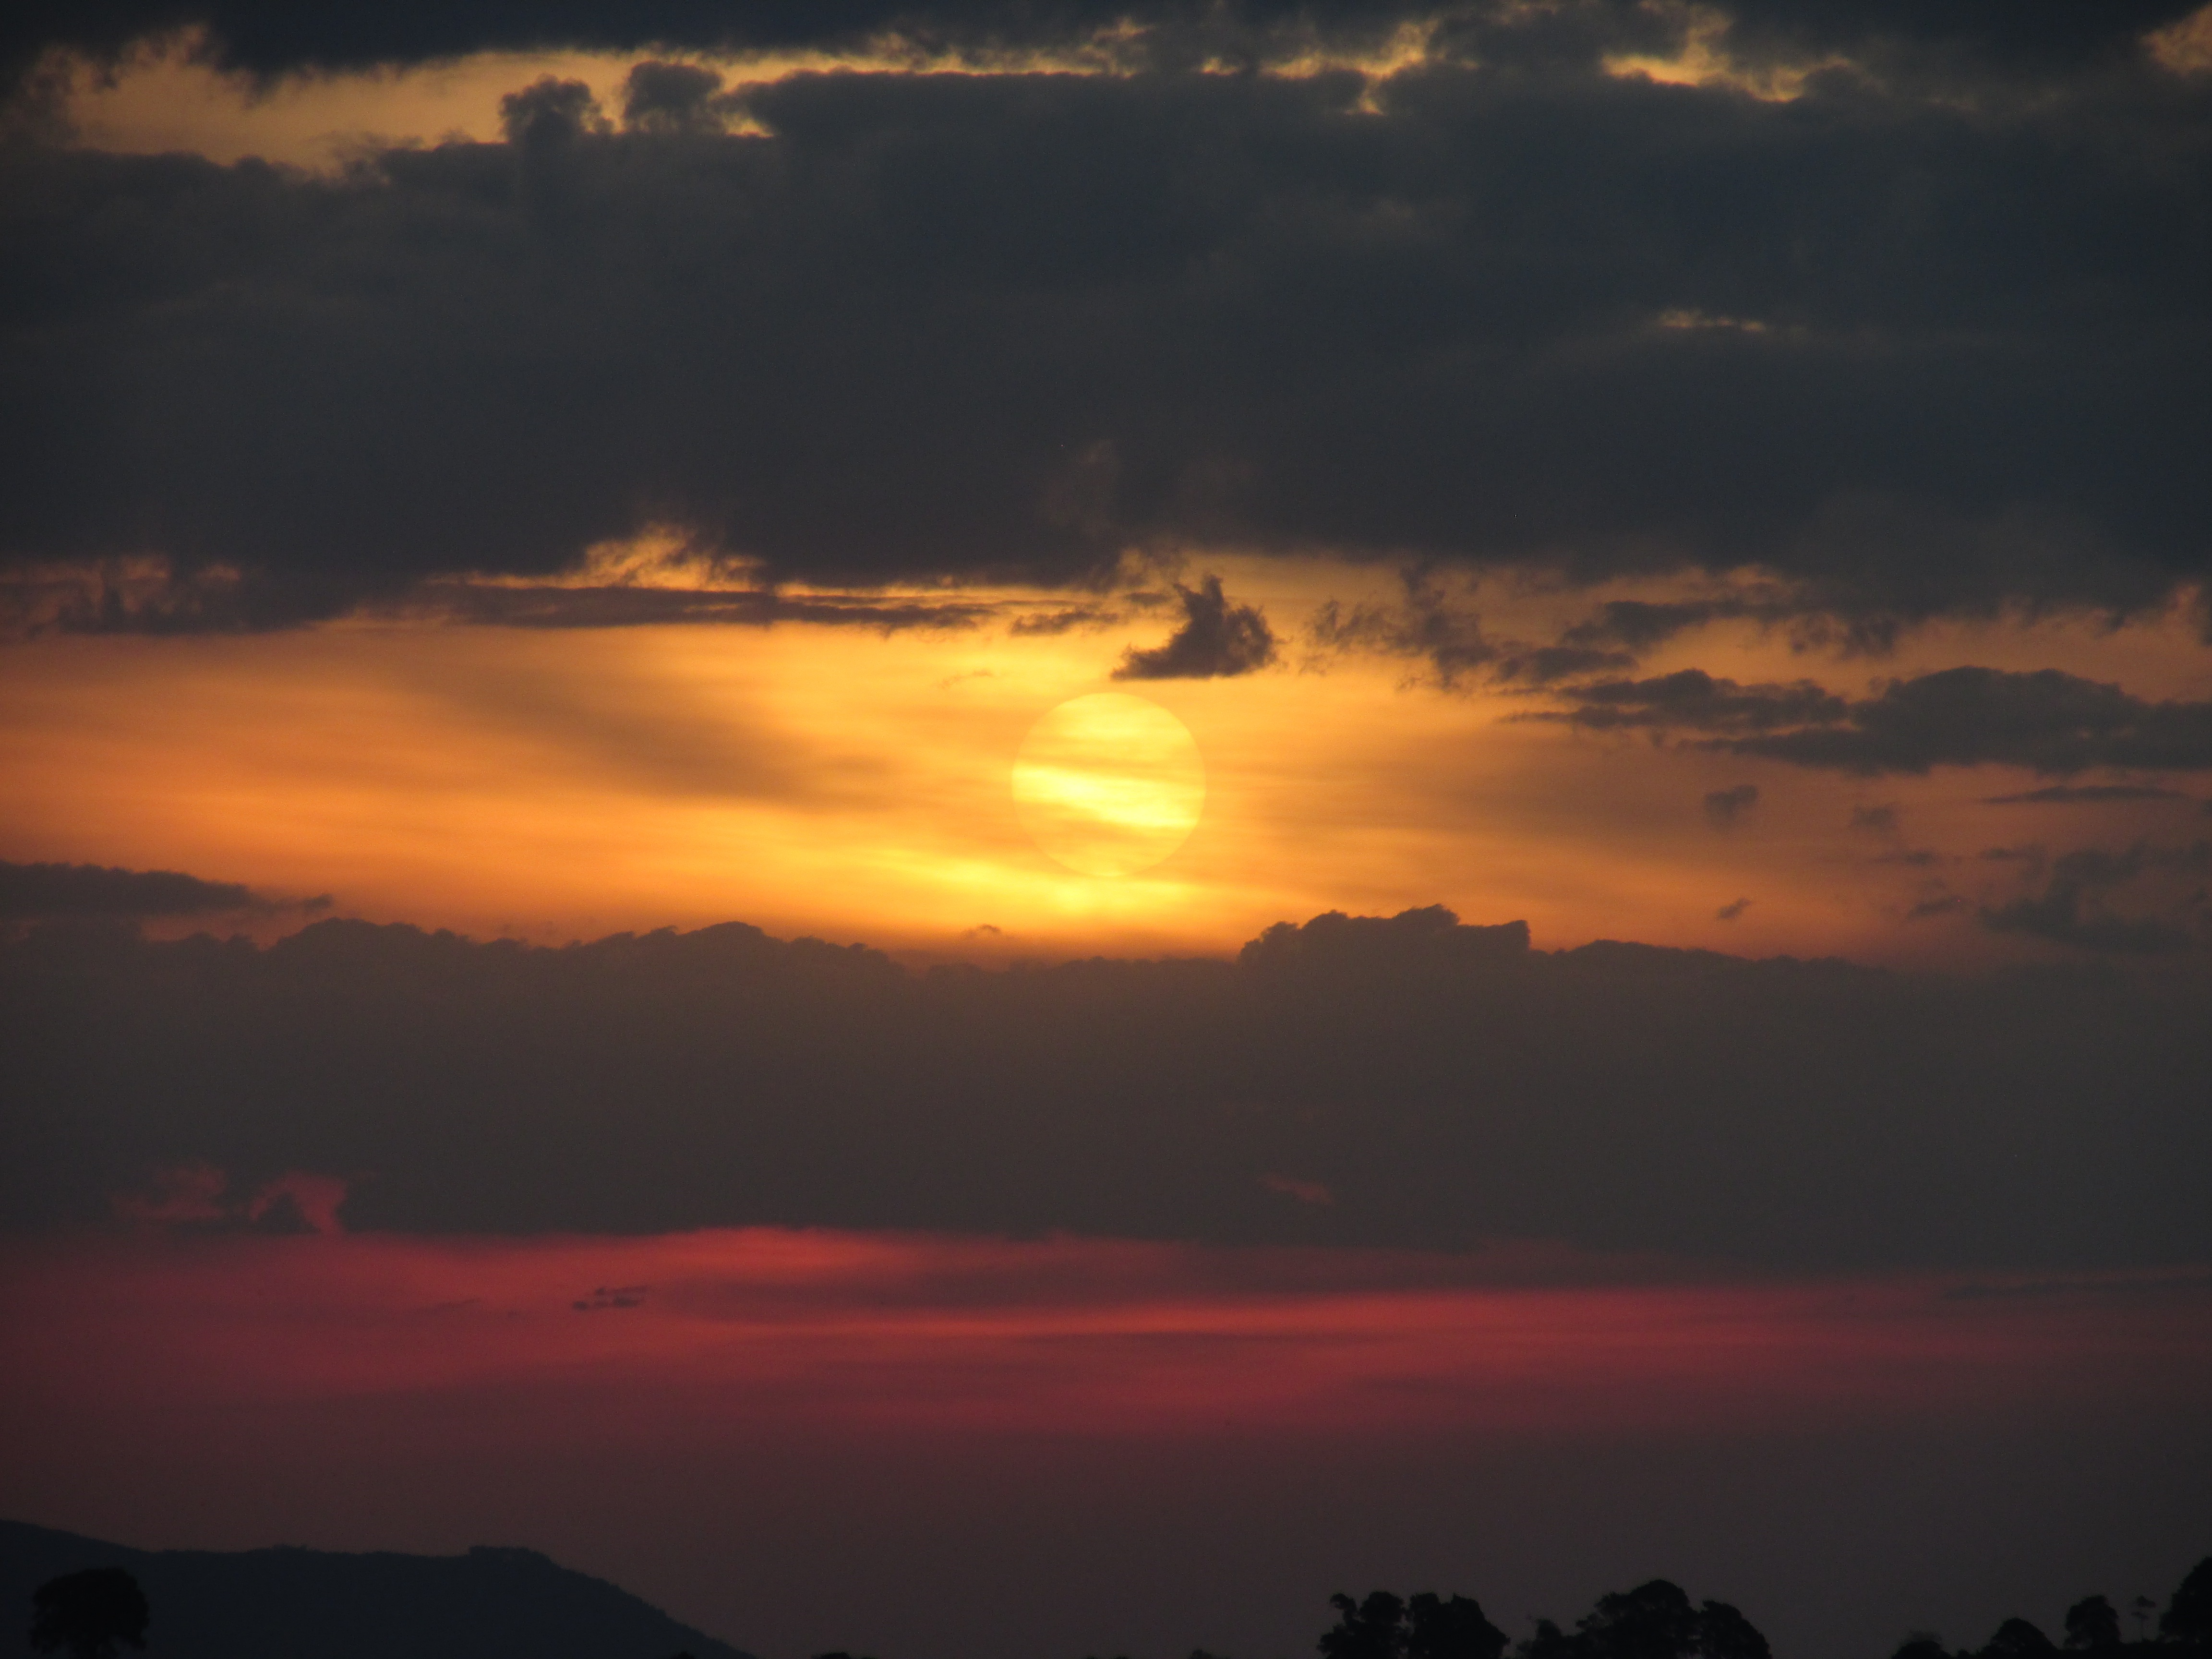
nature, horizon, cloud, sky, sun, sunrise, sunset, morning, dawn, atmosphere, dusk, evening, landscapes, sol, dramatic sky, eventide, ceu, afterglow, red sky at morning